B. Vinod Kumar

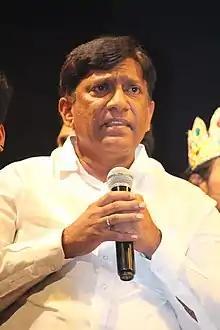

Boianapalli Vinod Kumar (born 22 July 1959) is an Indian politician and former Member of Parliament, he served as Vice-chairman of Telangana State Planning Board (2019-2023). He represented the Karimnagar constituency of Telangana State in the 16th Lok Sabha (2014-2019) and Hanamkonda constituency in the 14th Lok Sabha (2004-2009). He is one of the founding members of the Telangana Rashtra Samithi (TRS) party and is presently a politburo member and served as party's deputy Floor Leader in the 16th Lok Sabha.